Happy Times (2014 film)

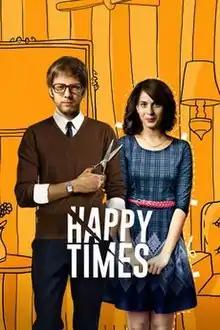

Happy Times (Spanish: Tiempos felices) is a 2014 Mexican comedy film directed by Luis Javier Henaine. The film premiered first on 21 October 2014 at the Morelia International Film Festival. And subsequently it was distributed by Cinépolis in 31 cities of Mexico on 20 February 2015. It stars Luis Arrieta, and Cassandra Ciangherotti.